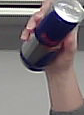
Product: redbull_energydrink